The Guyver

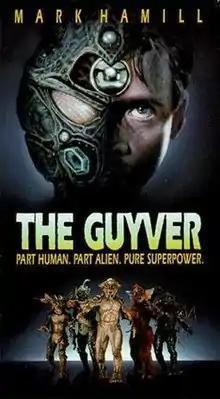
VHS cover

The Guyver (released in Europe and South America as Mutronics) is a 1991 science fiction "tokusatsu" superhero film directed by Screaming Mad George and Steve Wang, and produced by Brian Yuzna. Loosely based on the Japanese manga series of the same name by Yoshiki Takaya, the film was produced in conjunction with Shochiku Films; the film stars Mark Hamill, Vivian Wu, Jack Armstrong, Jimmie Walker, and David Gale.